Skylands Stadium

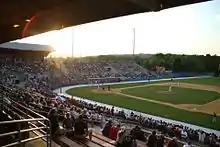
The interior of Skylands Stadium during a Miners game

The Cardinals called Skylands Stadium home from 1994 to 2005, winning a NYPL title in their first season. After the 2005 season the team was sold to a new ownership group based in University Park, Pennsylvania, home of Penn State University, and were relocated there to become known as the State College Spikes; the team remained there until the New York-Penn League was shut down in 2020.